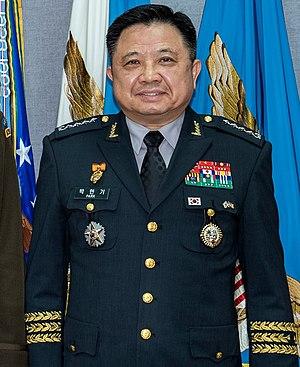
Le comité des chefs d’état-major interarmées comprend les membres les plus gradés de chaque branche principale des services des Forces armées sud-coréennes.